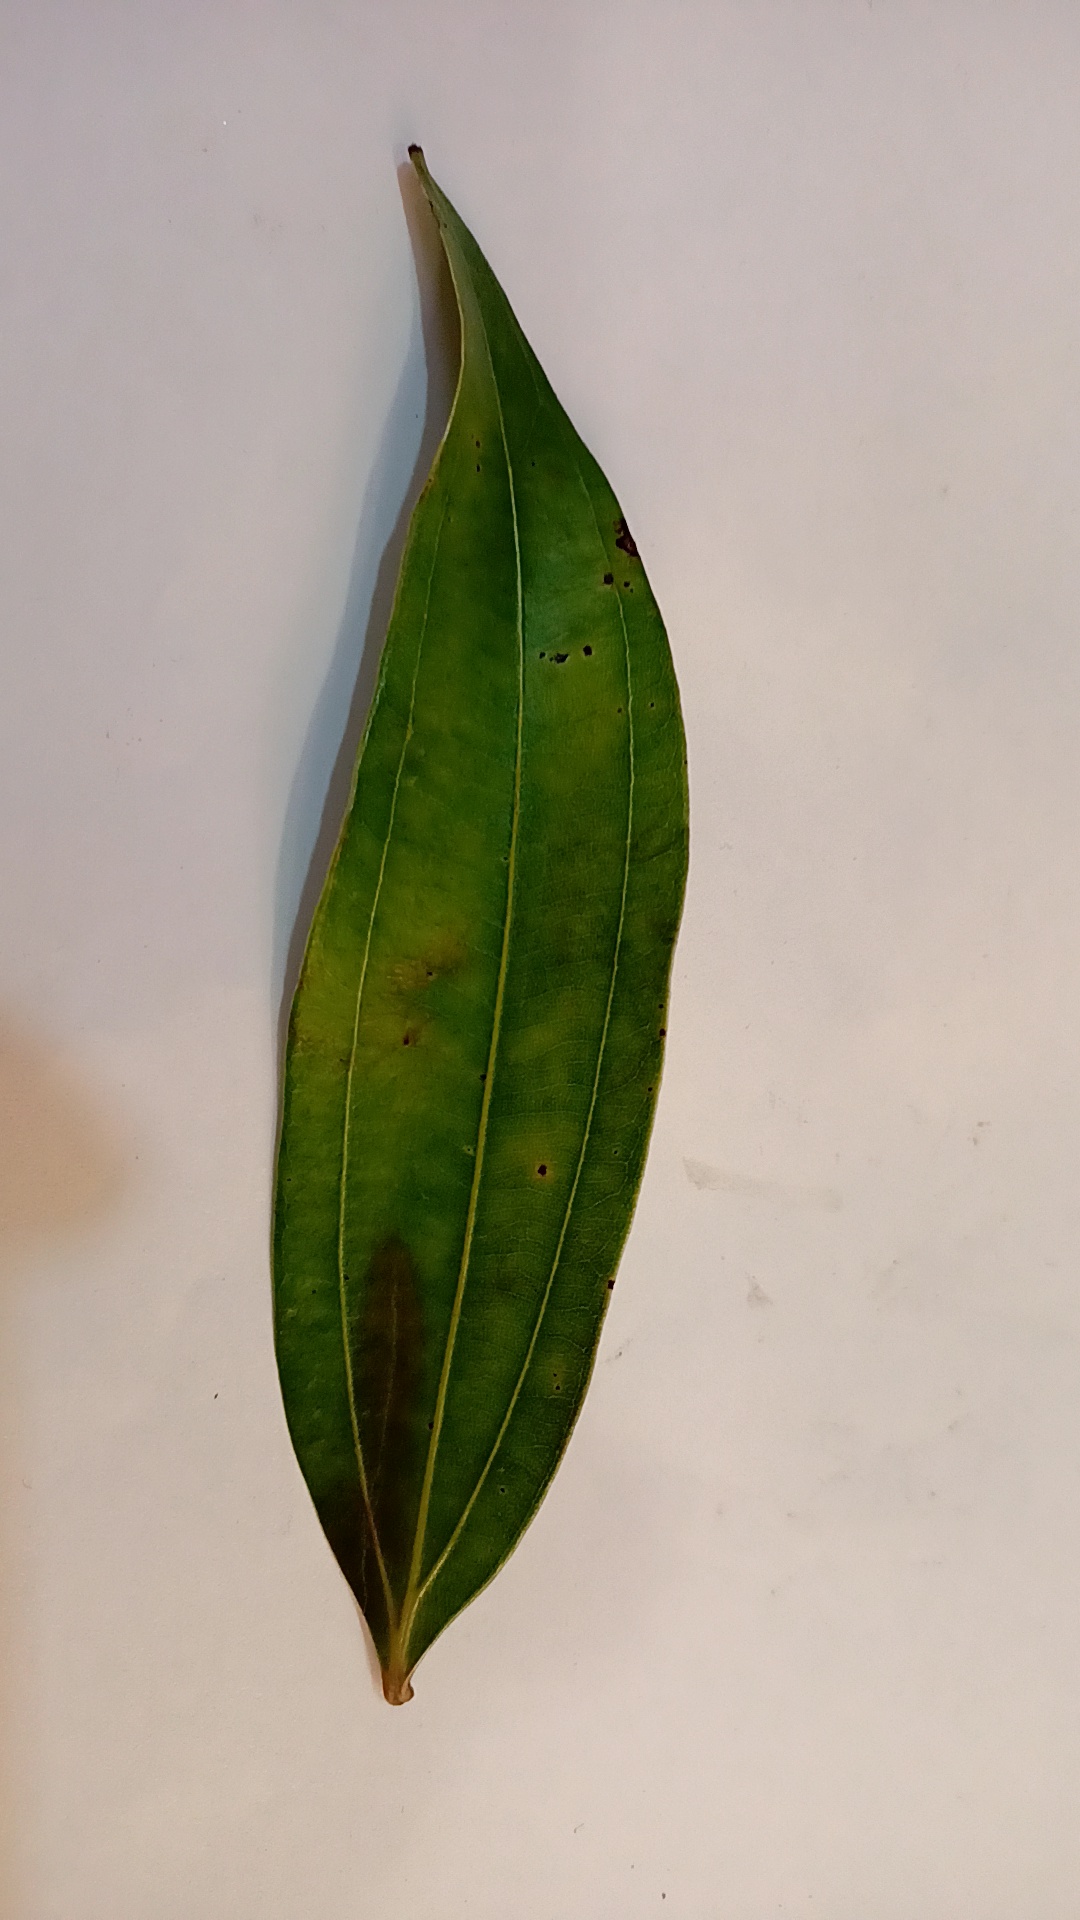
Label: Disease